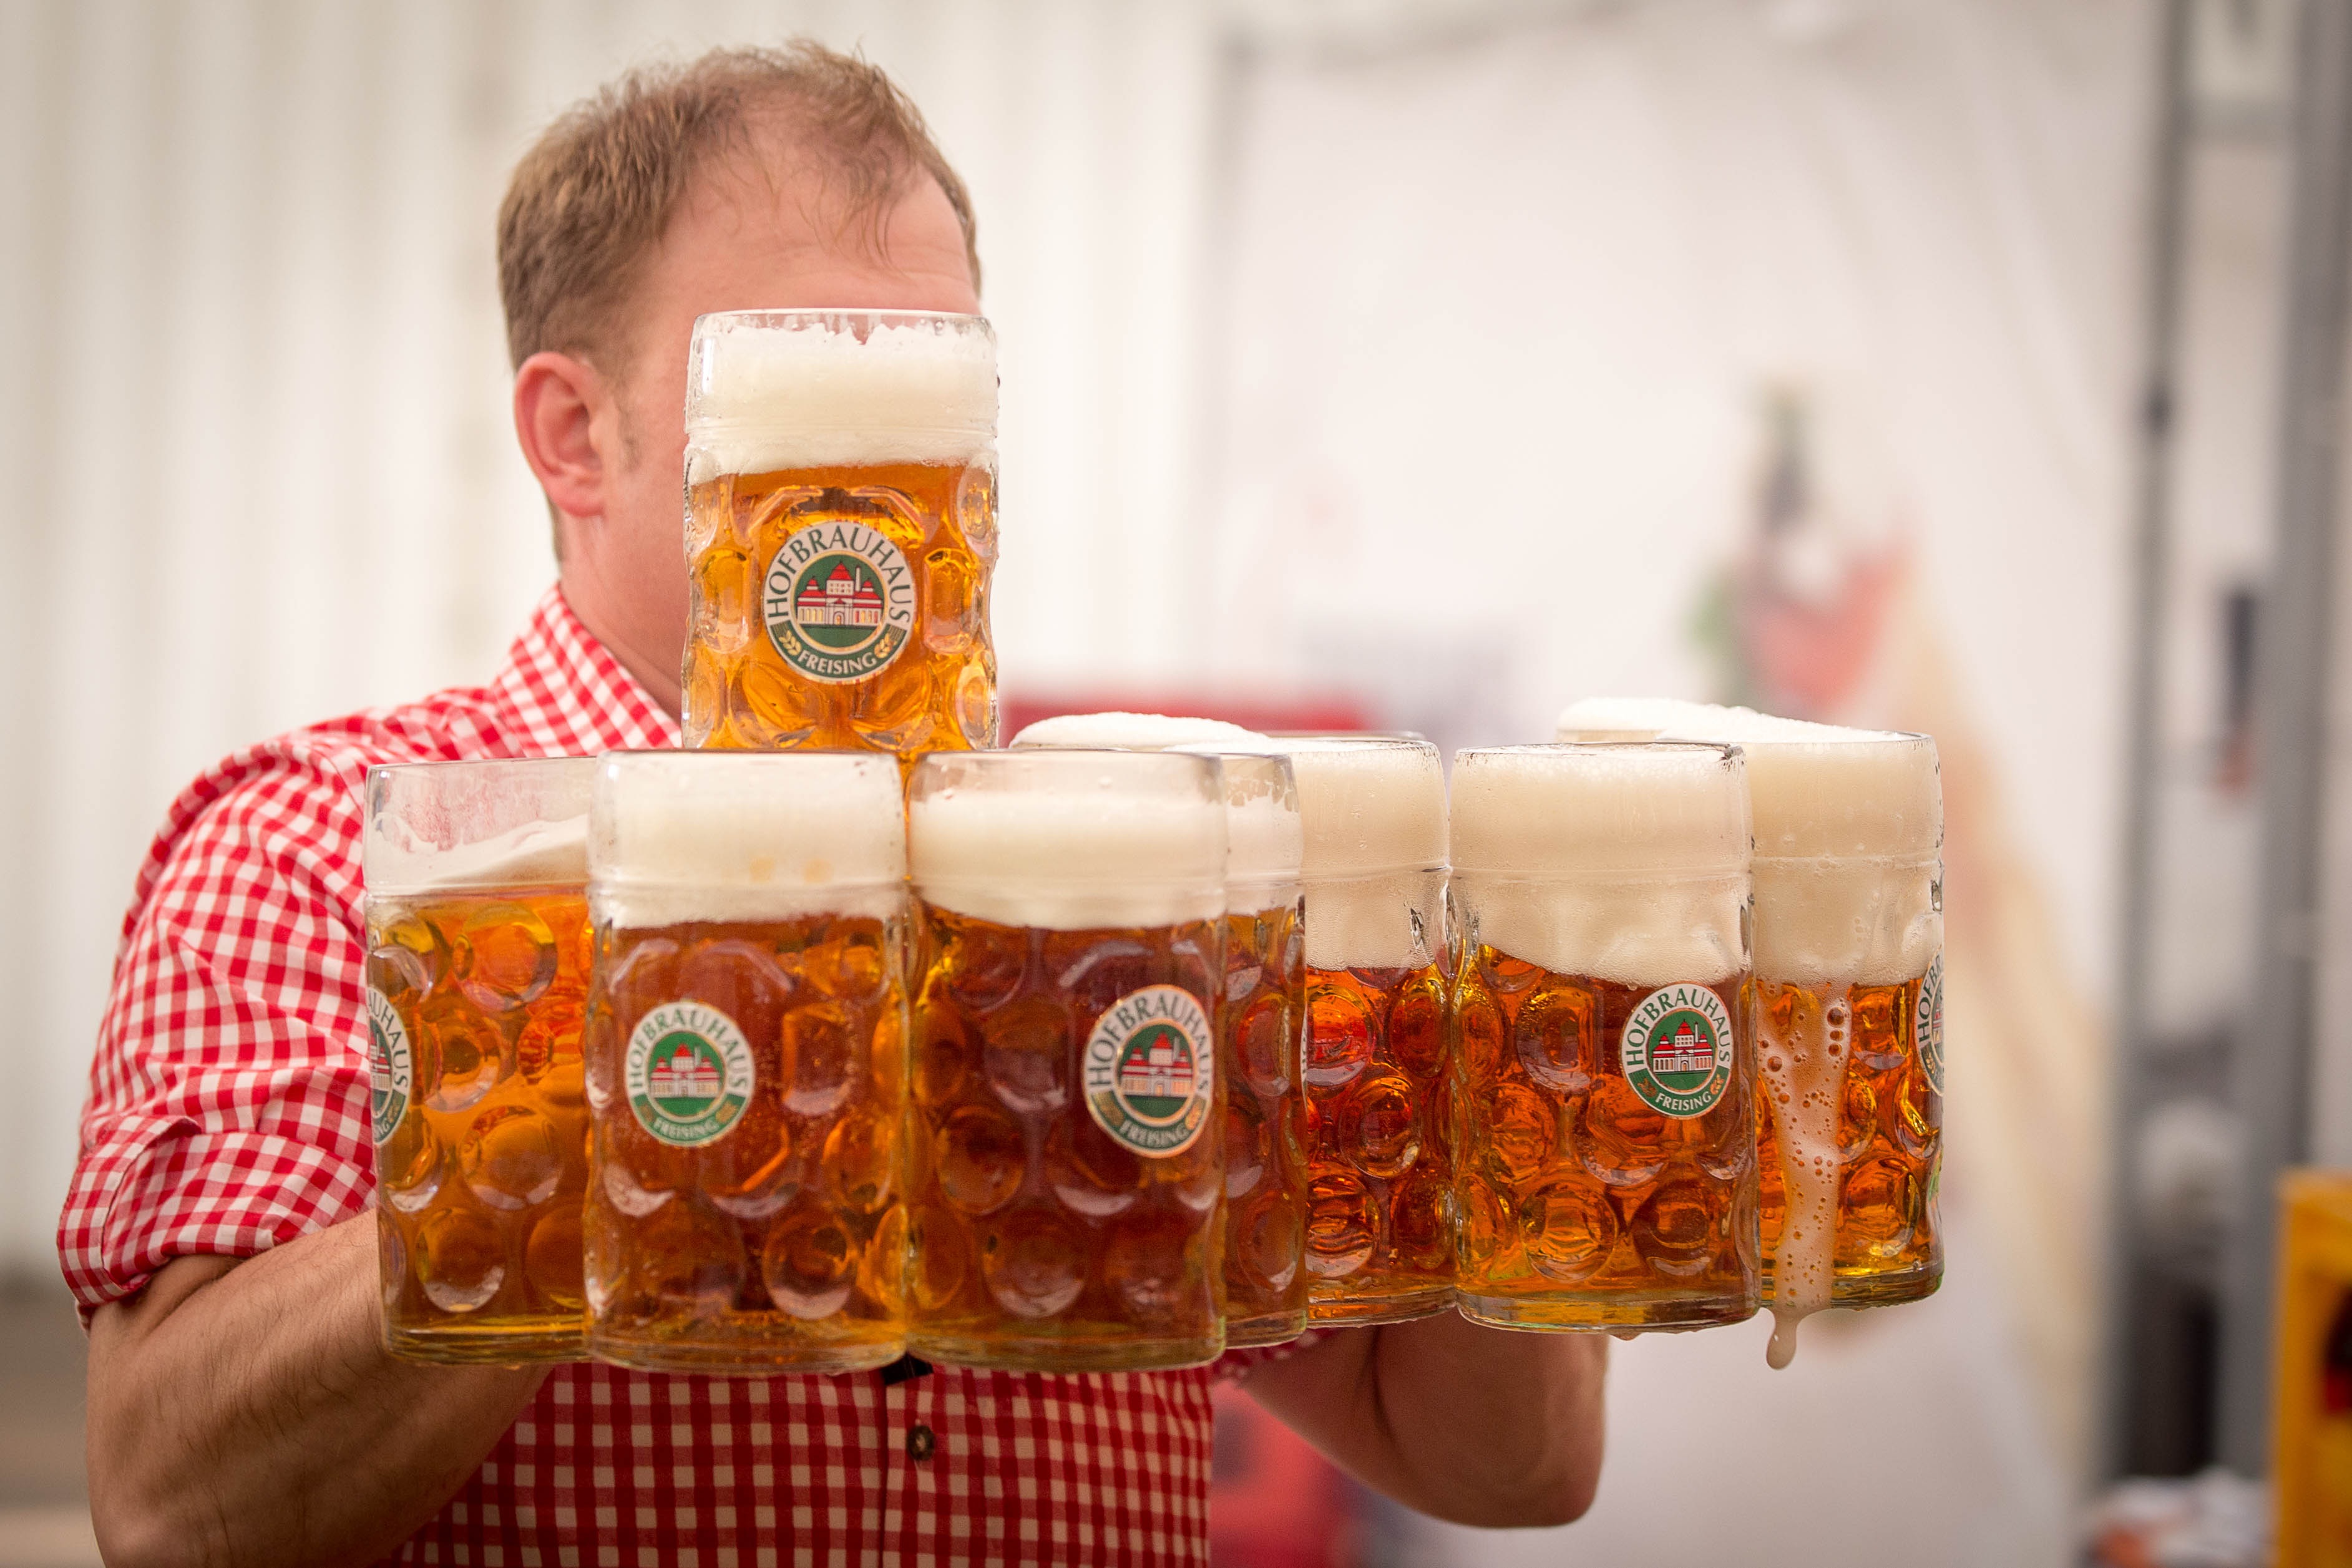
meal, drink, beer, bavaria, tradition, gastronomy, sweetness, folk festival, marquee, sense